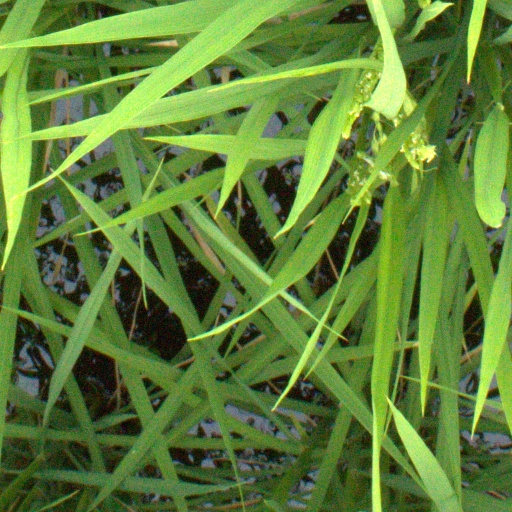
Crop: rice